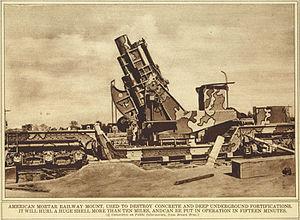
L'artillerie lourde sur voie ferrée a été créée afin d'utiliser des canons de très gros calibre à une époque où les solutions sur route ne permettaient pas de transporter des masses importantes. Les canons et mortiers sur rail permettaient de tirer des calibres importants. L'artillerie lourde sur voie ferrée a majoritairement été employée pendant les Première et Seconde Guerre mondiale.